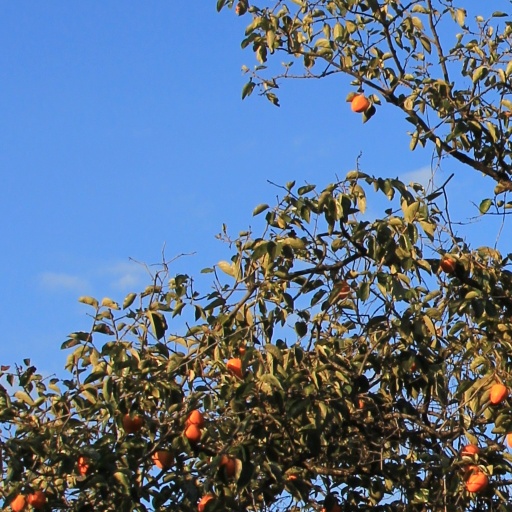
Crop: grape